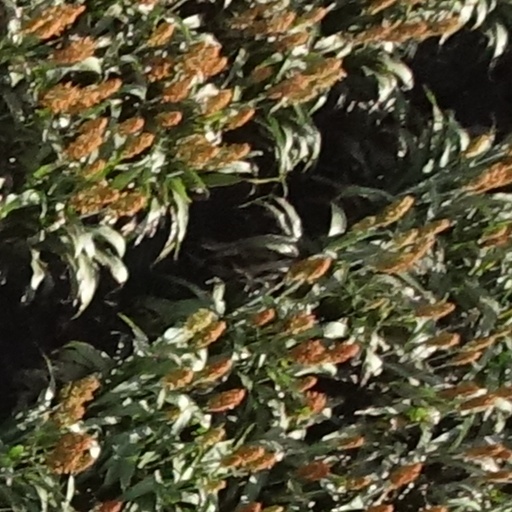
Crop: sorghum